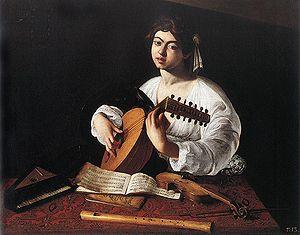
Cette page établit une liste des peintures de Michelangelo Merisi da Caravaggio, dit Caravage, peintre italien né le 29 septembre 1571 à Milan et mort le 18 juillet 1610 à Porto Ercole.